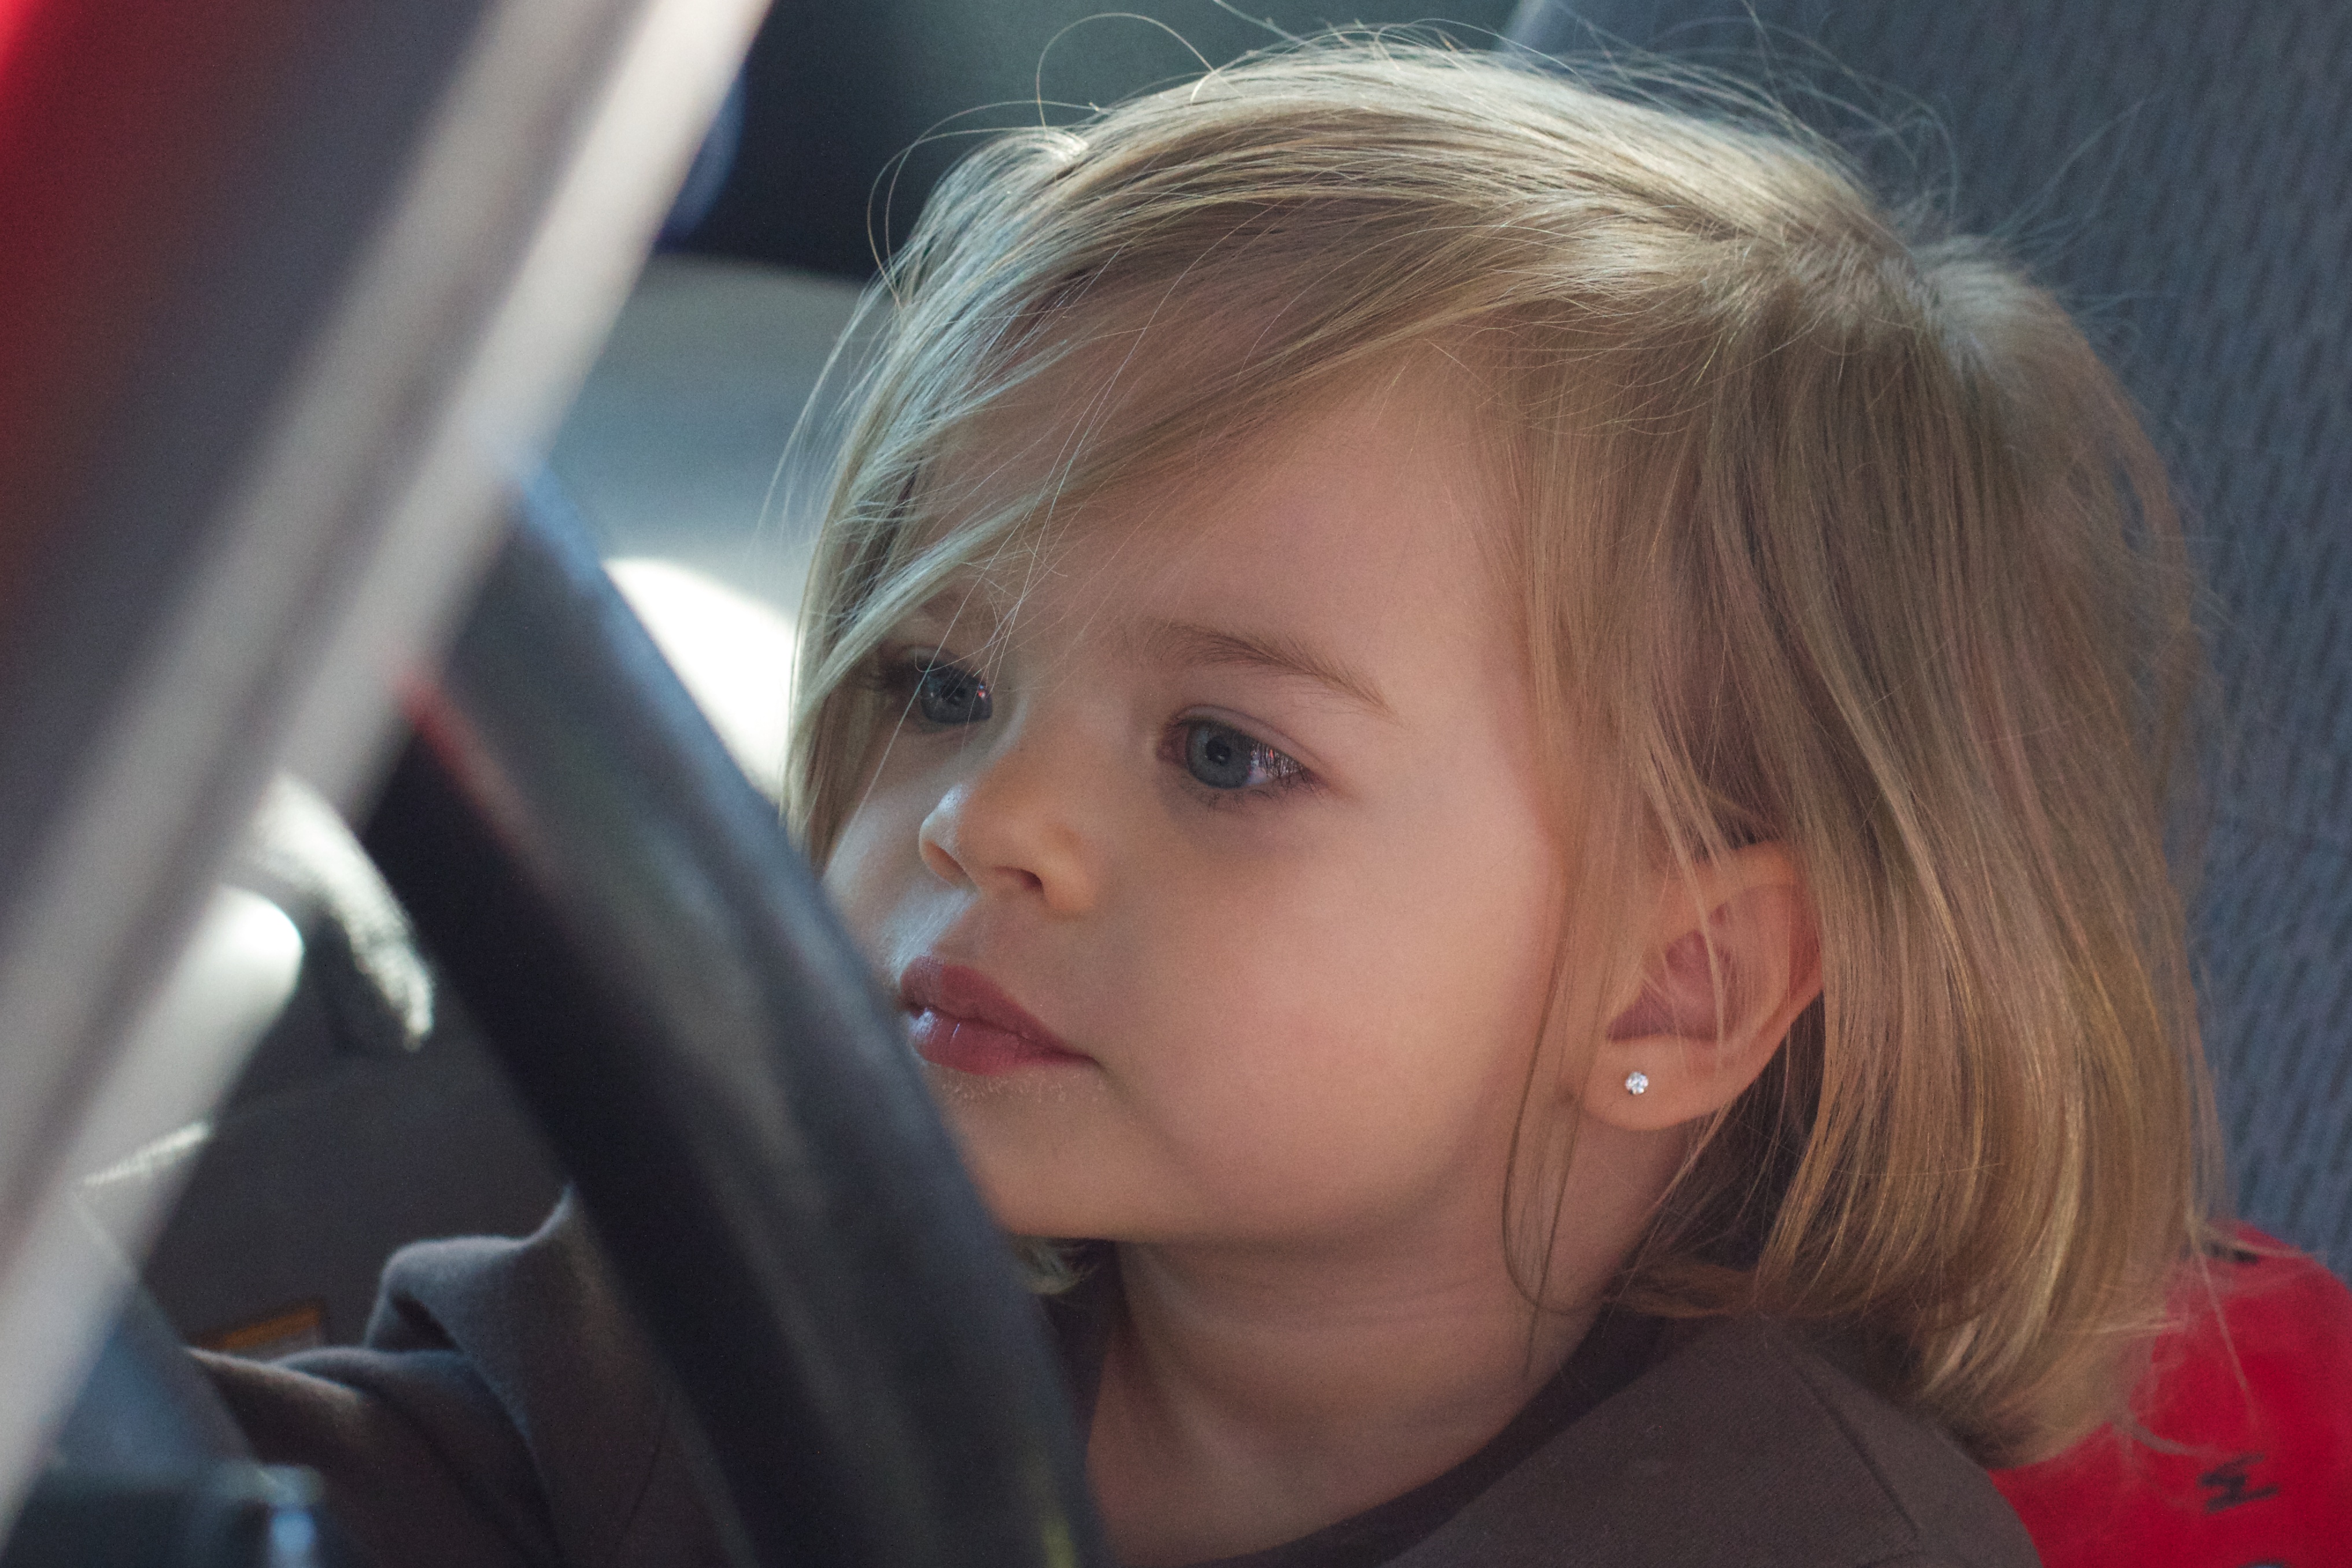
person, girl, woman, hair, portrait, model, child, lady, facial expression, hairstyle, smile, mouth, human body, face, nose, toddler, eye, head, skin, beauty, blond, organ, emotion, brown hair